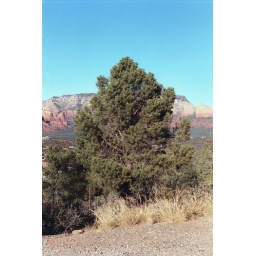
A juniper pine tree in front of the rocks.